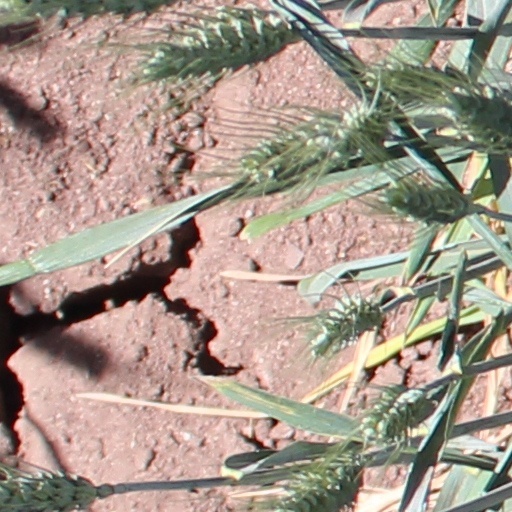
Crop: wheat